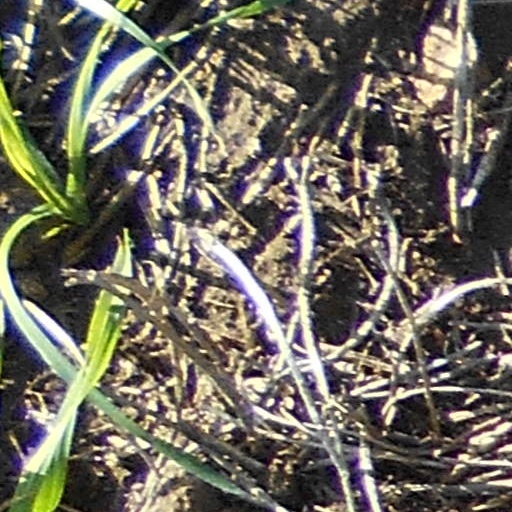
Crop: wheat